Barnard College

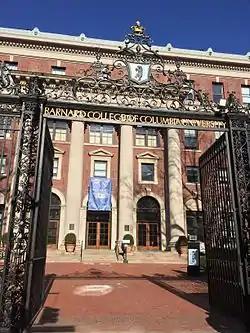
Barnard College of Columbia University Main Entrance Gate

From its founding in 1754 until the mid-1980s, Columbia College of Columbia University admitted only men for undergraduate study. Barnard College was founded in 1889 as a response to Columbia's refusal to admit women. Classes took place in a rented brownstone at 343 Madison Avenue, where a faculty of six offered instruction to 36 students.